Skeksis

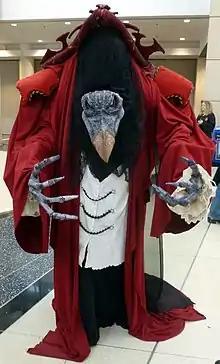
skekSil cosplayer.

Also known as the Chamberlain, the counterpart to the urRu urSol the Chanter. SkekSil is the Skeksis's chief secretary of state and next in line as Emperor of the Skeksis, being part of skekSo's Diplomatic Allegiance which also consisted of skekEkt and skekOk. However, skekSil is despised by the other Skeksis for his wheedling voice and underhanded nature, most notably by skekUng. During the events of "Legends of the Dark Crystal", skekSil attempted to trick the Gelfling into distrusting the urRu while protecting his right of succession when it was being threatened by skekLach. In the first season of "Age of Resistance", skekSil is revealed to have influenced skekTek in developing essence extraction and the creation of the Garthim. He also is the driving force behind the events of the show, from turning most of the Gelflings against Rian and each other, to securing the downfall and death of skekVar after he is replaced as the Emperor's closest advisor.